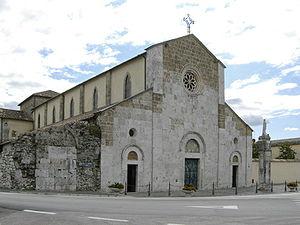
Saint Dominique abbé, connu aussi comme San Dominique de Foligno ou saint Domenico de Sora, en latin Dominicus de Sora e Dominicus Confessoris, est un abbé italien, réformateur de la vie monastique, à cheval sur le Xᵉ et le XIᵉ siècle.